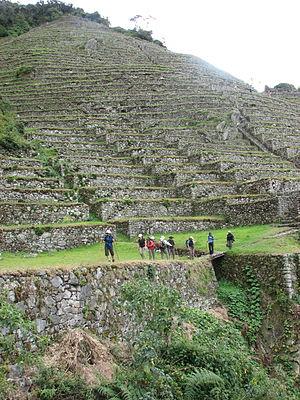
Le chemin de l'Inca au Machu Picchu regroupe plusieurs itinéraires de randonnée qui se recoupent partiellement et par lesquels les touristes peuvent accéder au Machu Picchu, dans la cordillère des Andes au Pérou. Tous ces itinéraires font partie du réseau des chemins incas pour rallier la capitale Cuzco.